Ciborium (architecture)

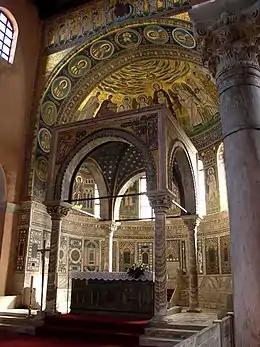
The Euphrasian Basilica in Poreč,Croatia. The columns are 6th century, and canopy from 1277.

The ciborium arose in the context of a wide range of canopies, both honorific and practical, used in the ancient world to cover both important persons and religious images or objects. Some of these were temporary and portable, including those using poles and textiles, and others permanent structures. Roman emperors are often shown underneath such a structure, often called an "aedicula" ("little house"), which term is reserved in modern architectural usage to a niche-like structure attached to a wall, but was originally used more widely. Examples can be seen on many coins, in the Missorium of Theodosius I, the Chronography of 354, and other Late Antique works. The Holy of Holies of the Jewish Temple of Jerusalem, a room whose entrance was covered by the "parochet", a curtain or "veil", was certainly regarded as a precedent by the church; the "naos" containing the cult image in an Egyptian temple is perhaps a comparable structure.